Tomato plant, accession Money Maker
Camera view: vertical (180 deg); turntable rotation: 210 degrees
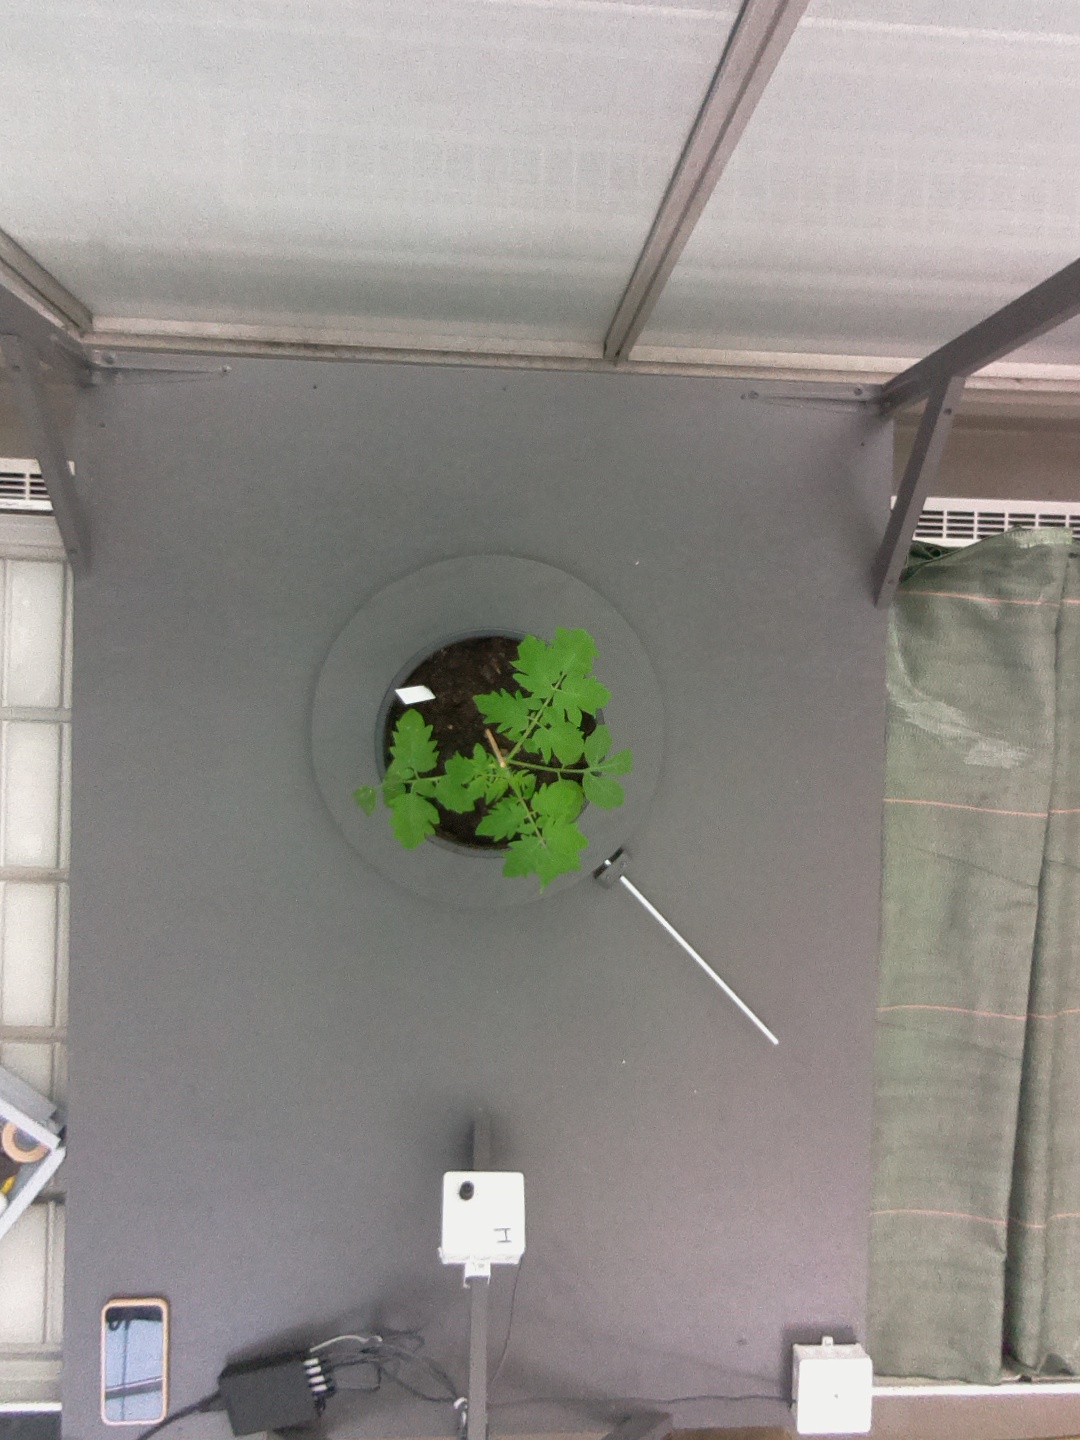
BBCH growth stage 13: 6 of true leaves visible